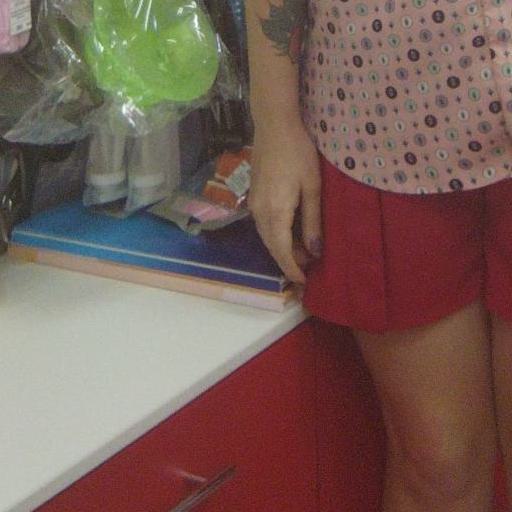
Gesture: no_gesture